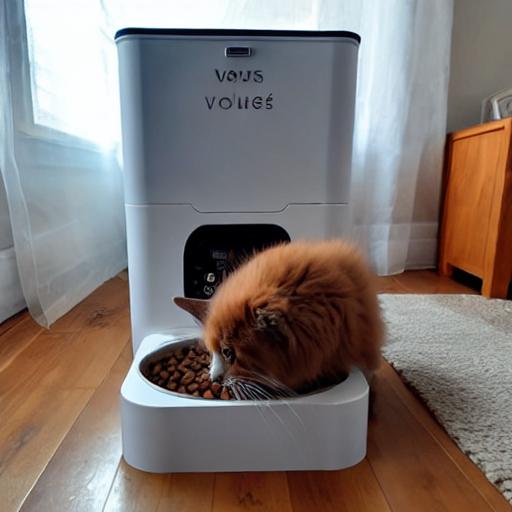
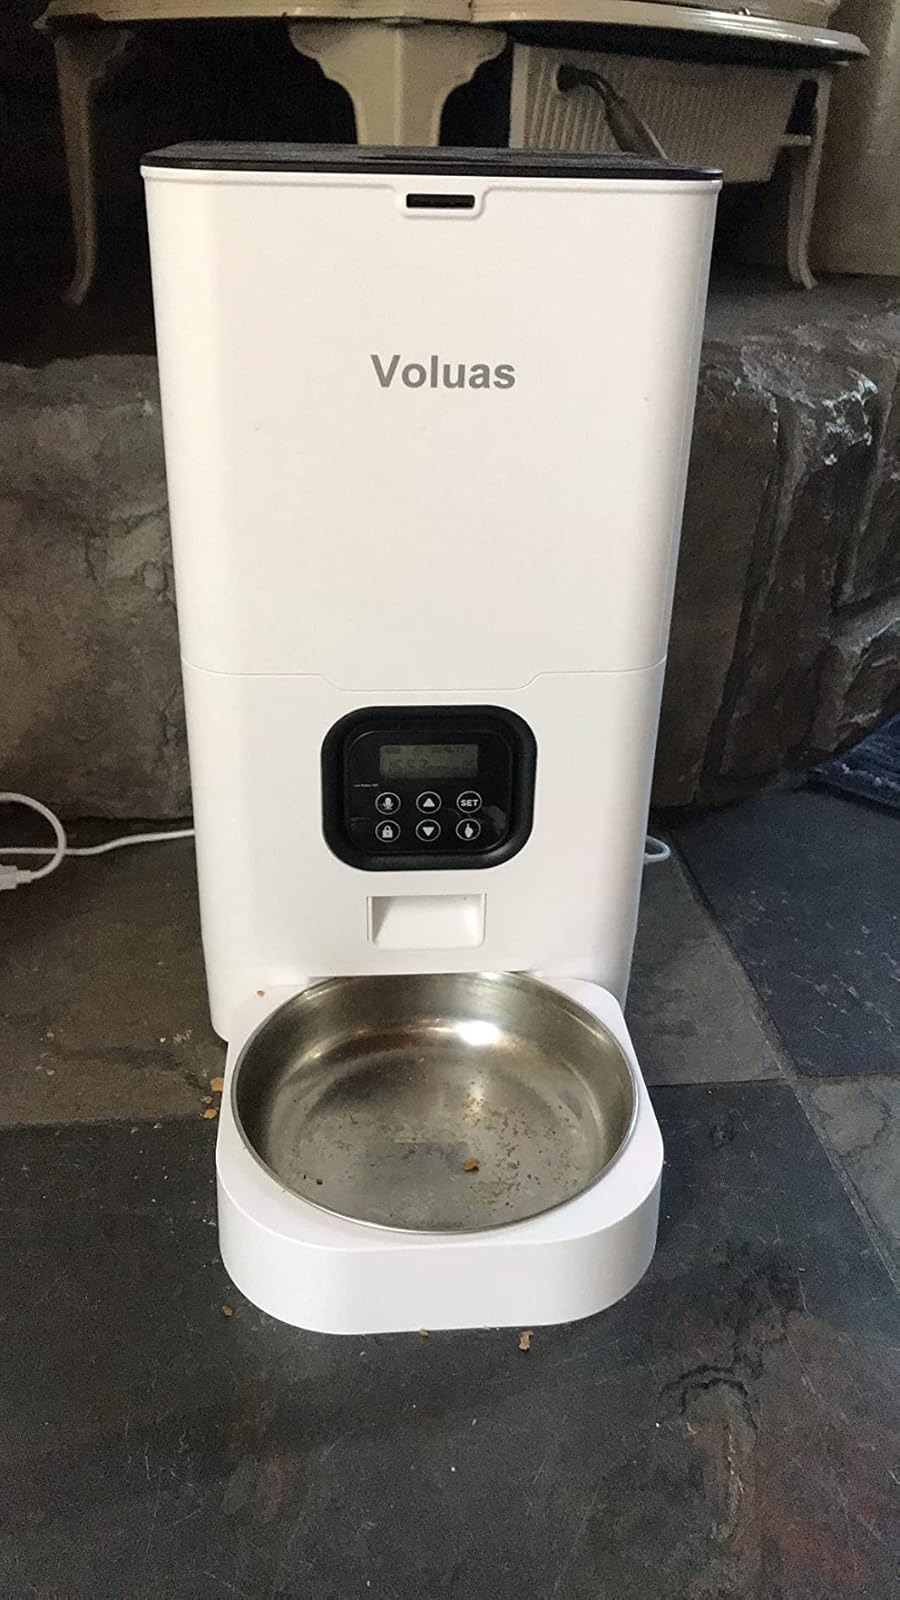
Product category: items_feeder
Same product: no